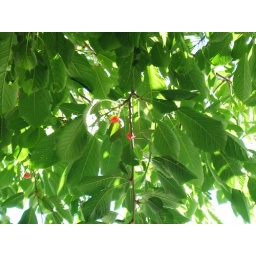
Cherries on a tree near my bus stop.